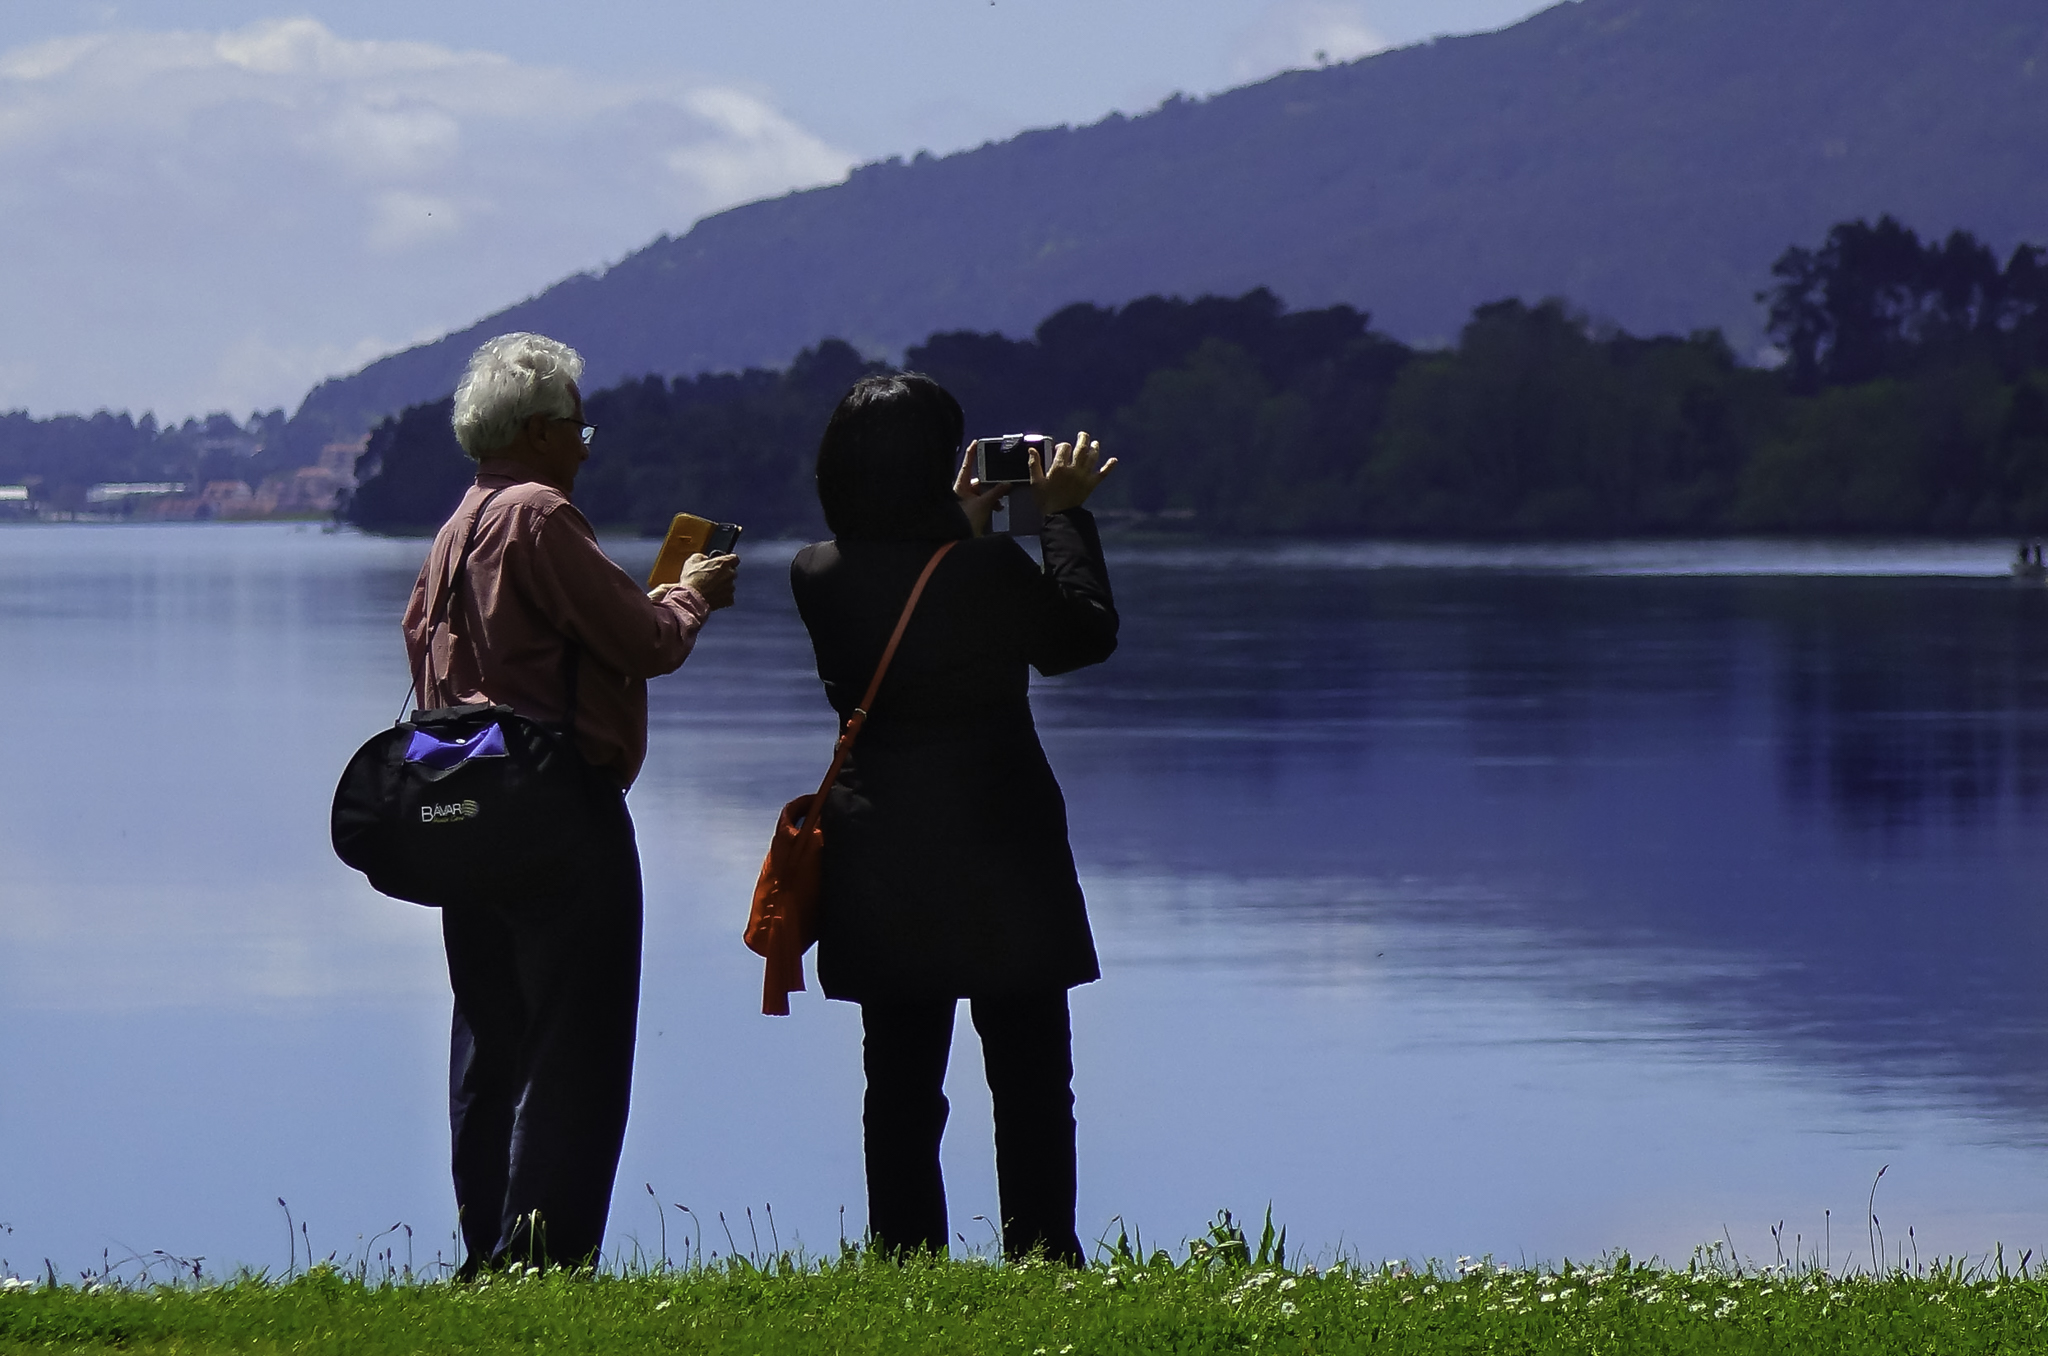
people, street, lake, romance, groom, ceremony, calle, gente, portugal, ggl1, gaby1, xovesphoto, sonyrx10, rx10, vilanovadecerveira